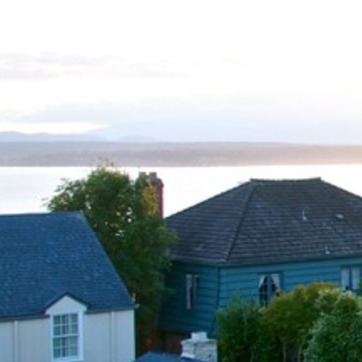
Material: water